Graciela Romero

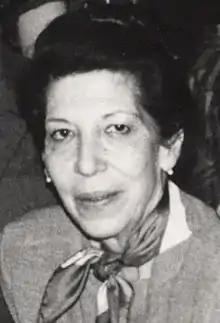

Graciela María Luisa Romero Piñero (14 May 1925 – 4 November 2011), better known by her nickname Totó Romero, was a Chilean social worker, journalist, and writer. She was a recipient of the Lenka Franulic Award.